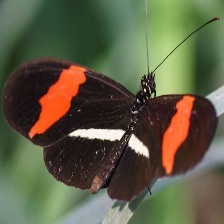
Species: RED POSTMAN
Butterfly family (ImageNet category): monarch